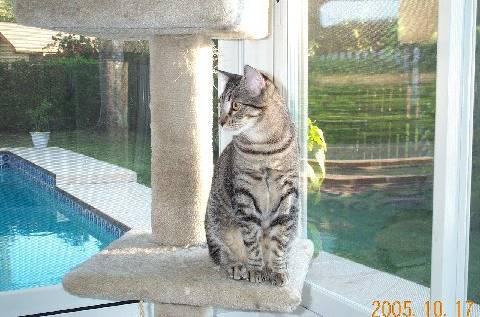
cat